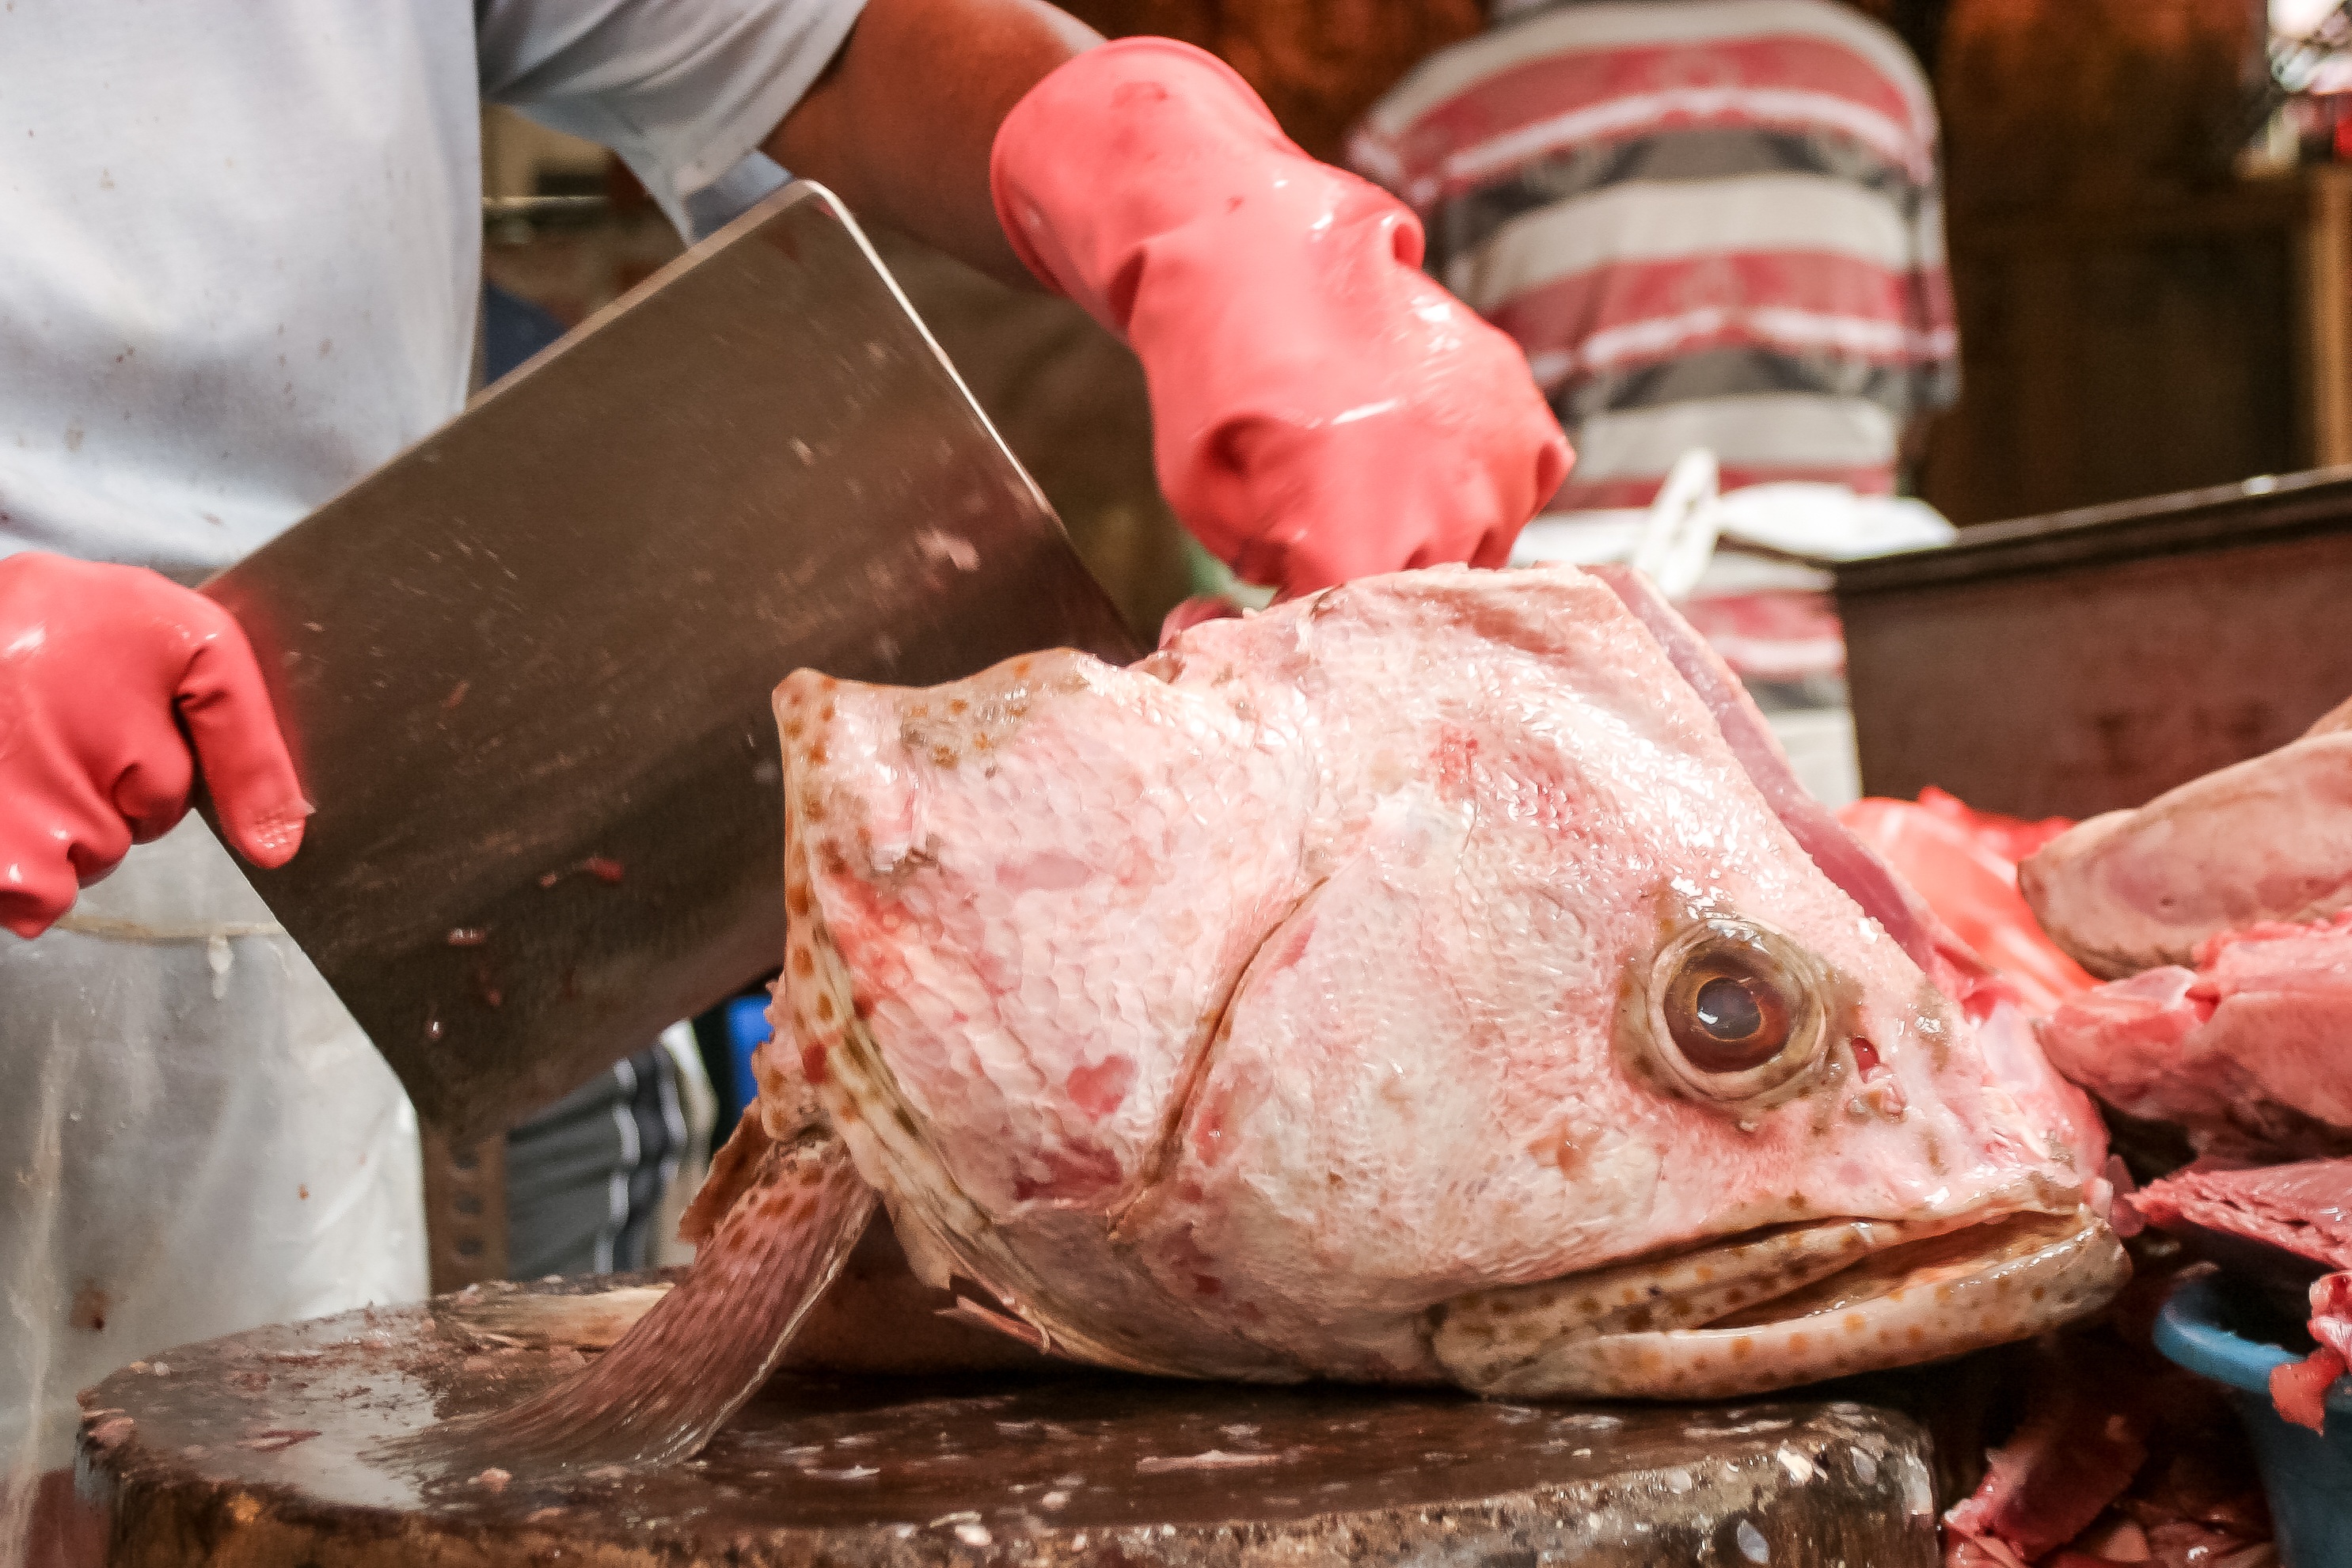
food, seafood, fish, eating, kuala lumpur, eye, head, local, butcher, chop, the market, fresh food, pudu market